Lake Lucerne

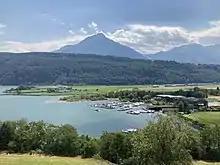
Stanserhorn behind Lake Lucerne

On the way south, the English discovered the mountains of central Switzerland. Several spa and bathing resorts such as Weggis or Gersau were created. In 1871, the very first rack railway in Europe, the Vitznau-Rigi Railway, was opened. In 1889 the steepest cog railway in the world was built from Alpnachstad to Mount Pilatus. Mark Twain described an ascent to the Rigi, which led to the blossoming of Swiss tourism in the United States in the 19th century. One of the largest steamship fleets in Europe operates with five steamships on Lake Lucerne.